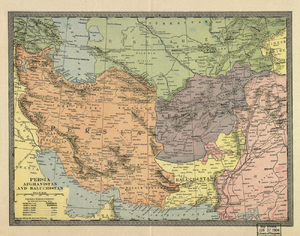
Cette carte de 1904 de la Perse (ainsi que l'Iran était alors connue), de l'Afghanistan, et de parties de l'actuel Pakistan provient de l'Americana Company de New York, l'éditeur de l' Encyclopédie AmericanaDans la carte figurent également de grandes parties de l'Asie centrale (connues comme le Turkestan), qui faisaient alors partie de l'Empire russe, l'extrême ouest de la Chine, et le golfe Persique. La fin du 19ème et du début du 20ème siècles furent une période d'intense rivalité pour l'influence dans cette partie du monde entre les empires russe et britannique. La construction du chemin de fer fut un élément important de cette rivalité, qui fut souvent appelé le ""Grand Jeu"". La carte montre l'importance stratégique du chemin de fer Trans-Caspien, construit par la Russie entre 1879 et 1898, allant de la côte orientale de la mer Caspienne jusqu'à Samarkand et la vallée du Fergana. Peu de chemins de fer existaient alors en Iran, en Afghanistan et dans l'ouest du Pakistan.